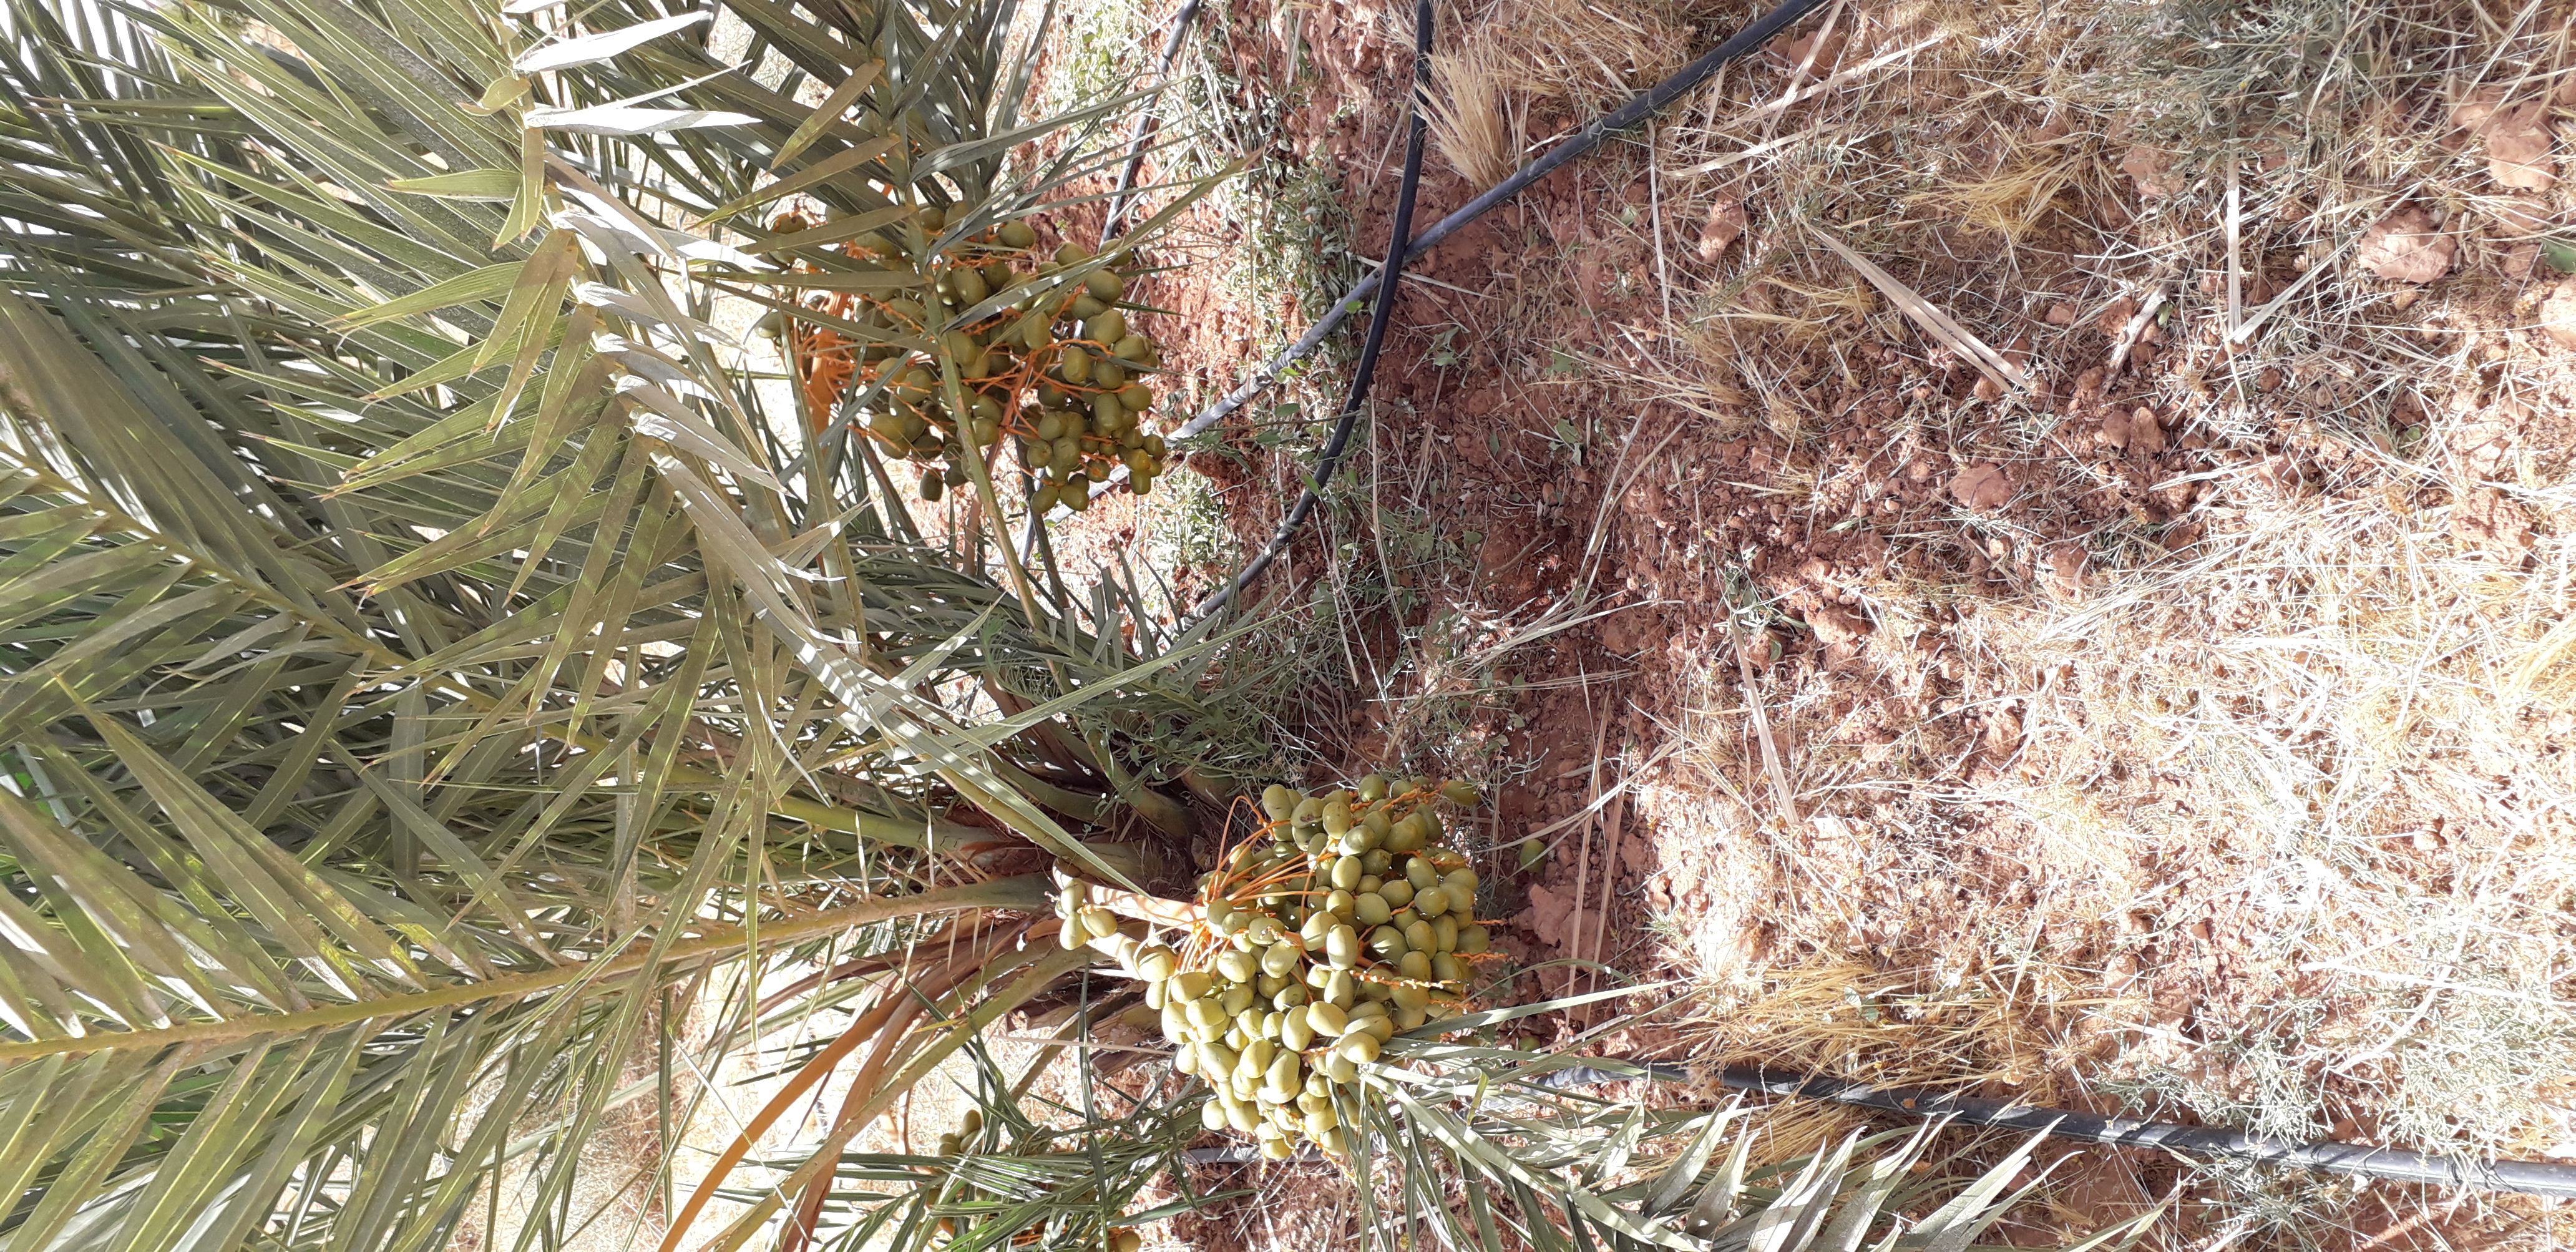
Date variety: Boufagous